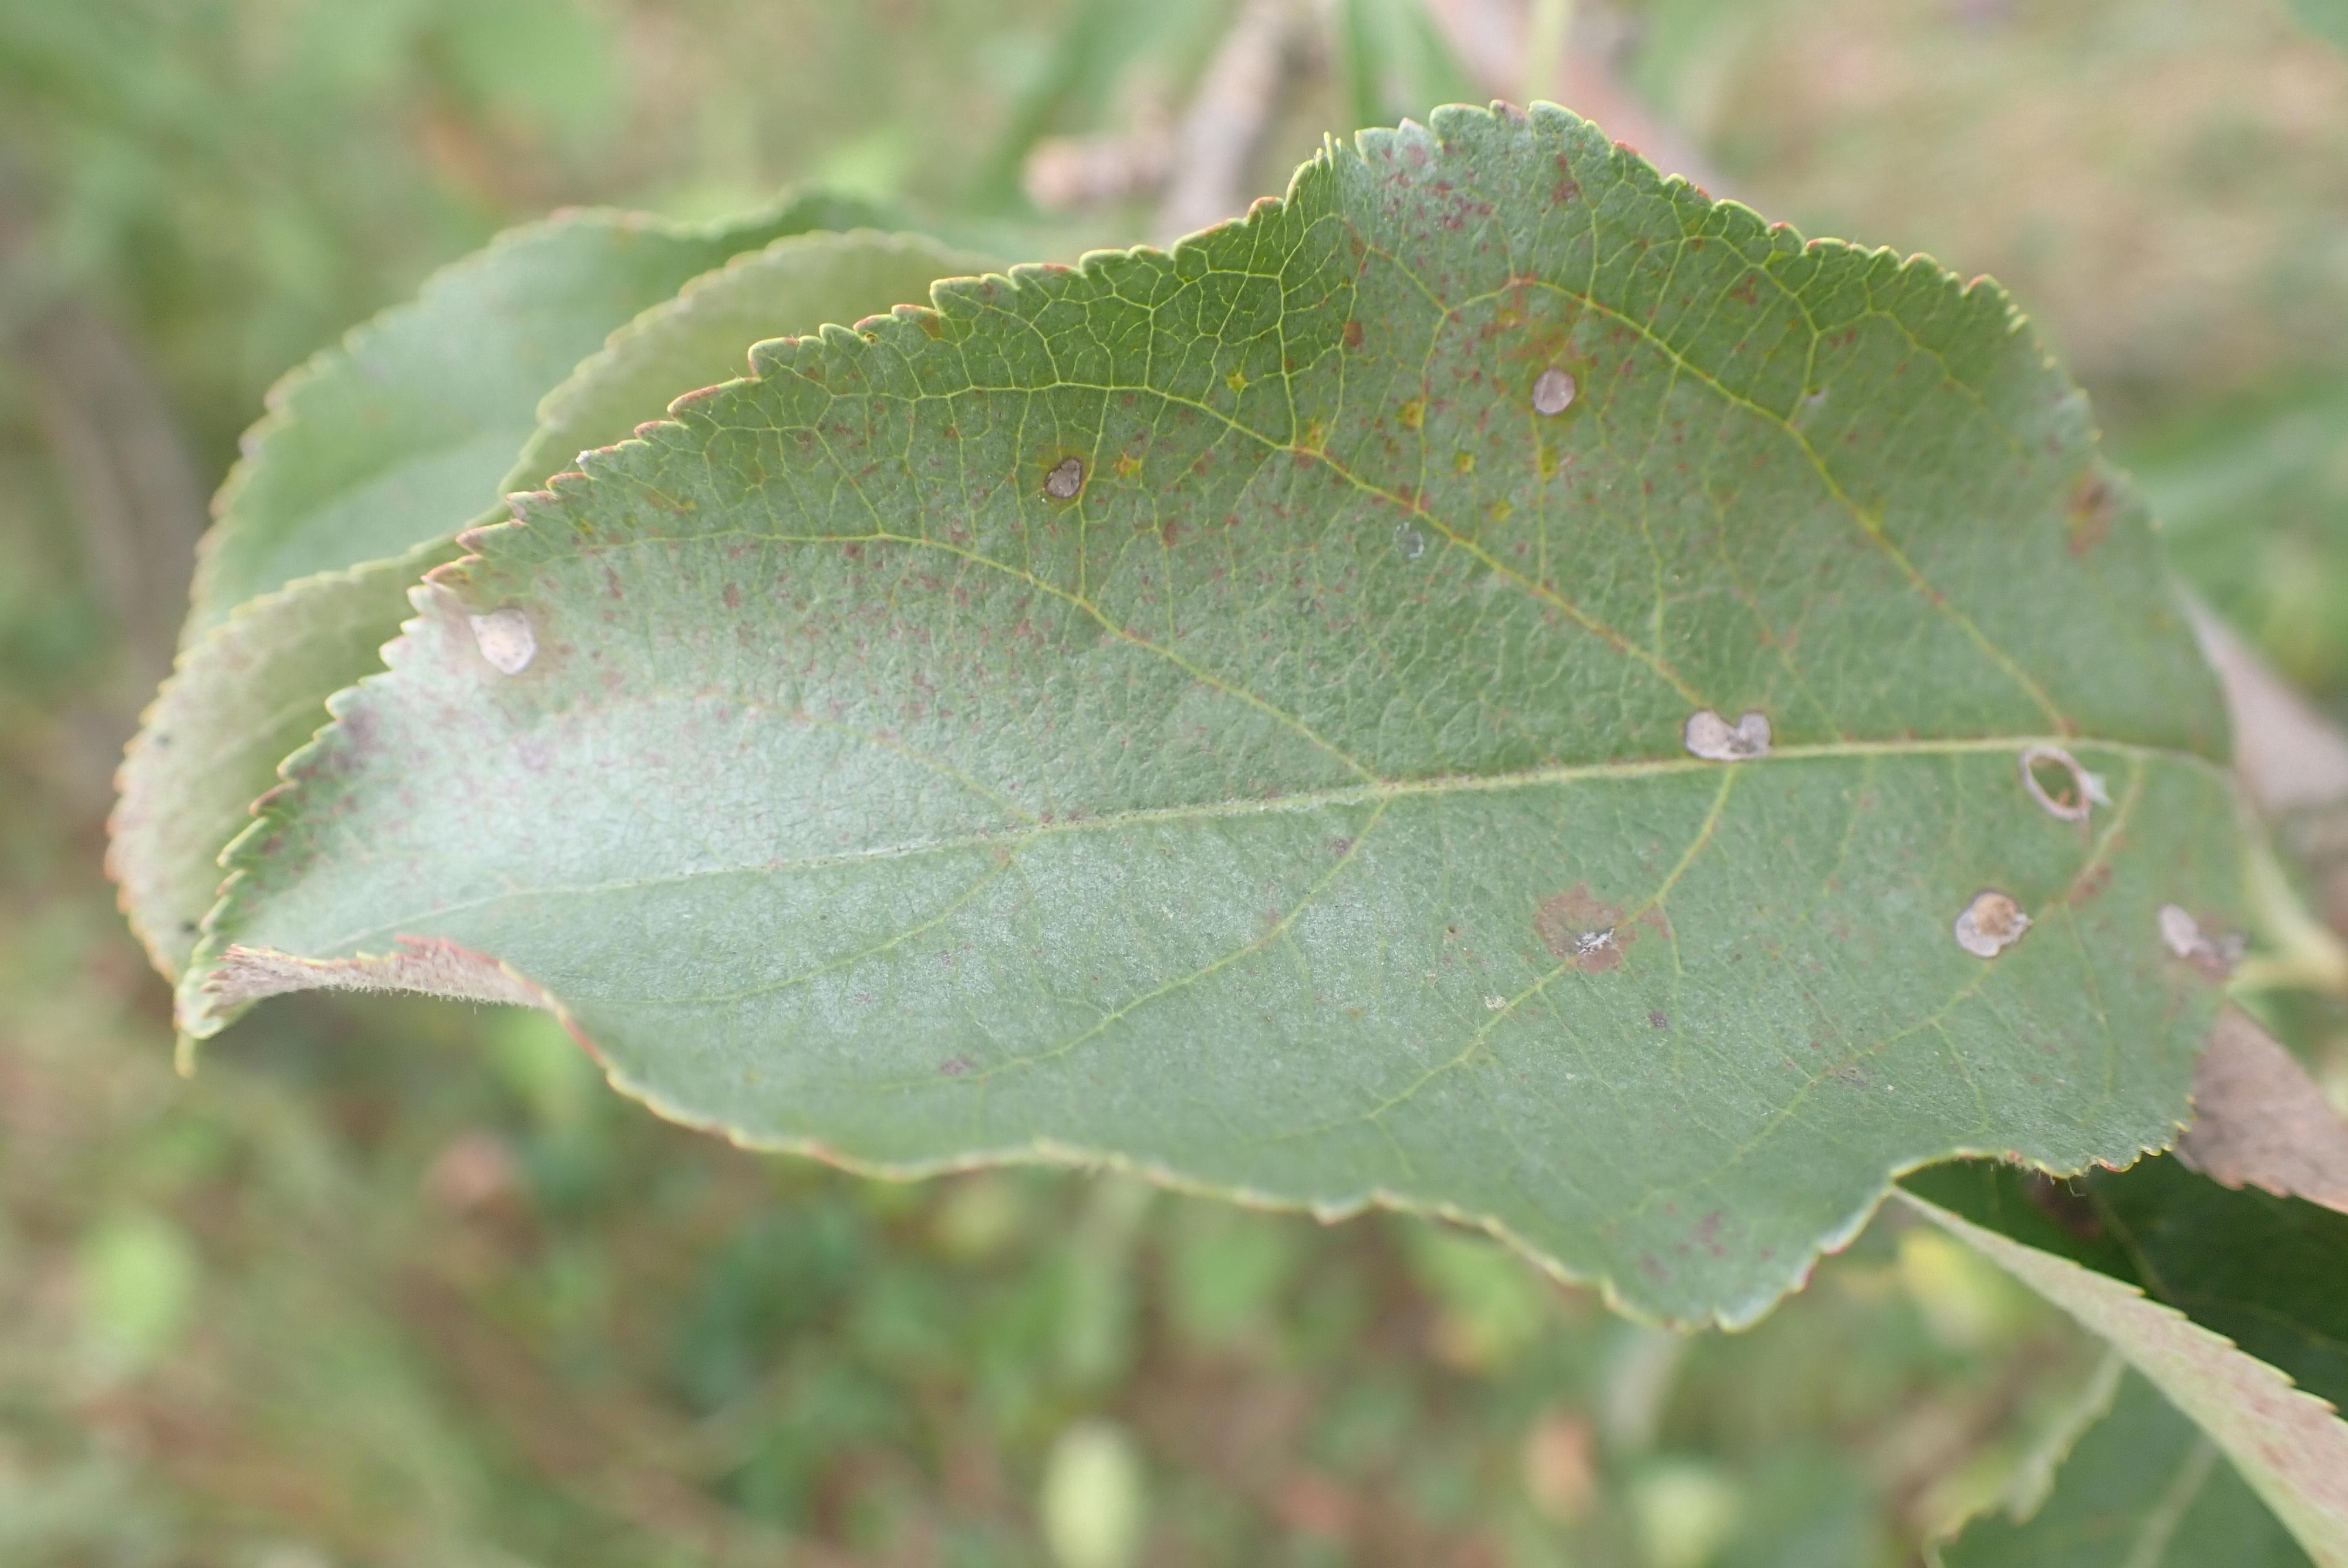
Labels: complex